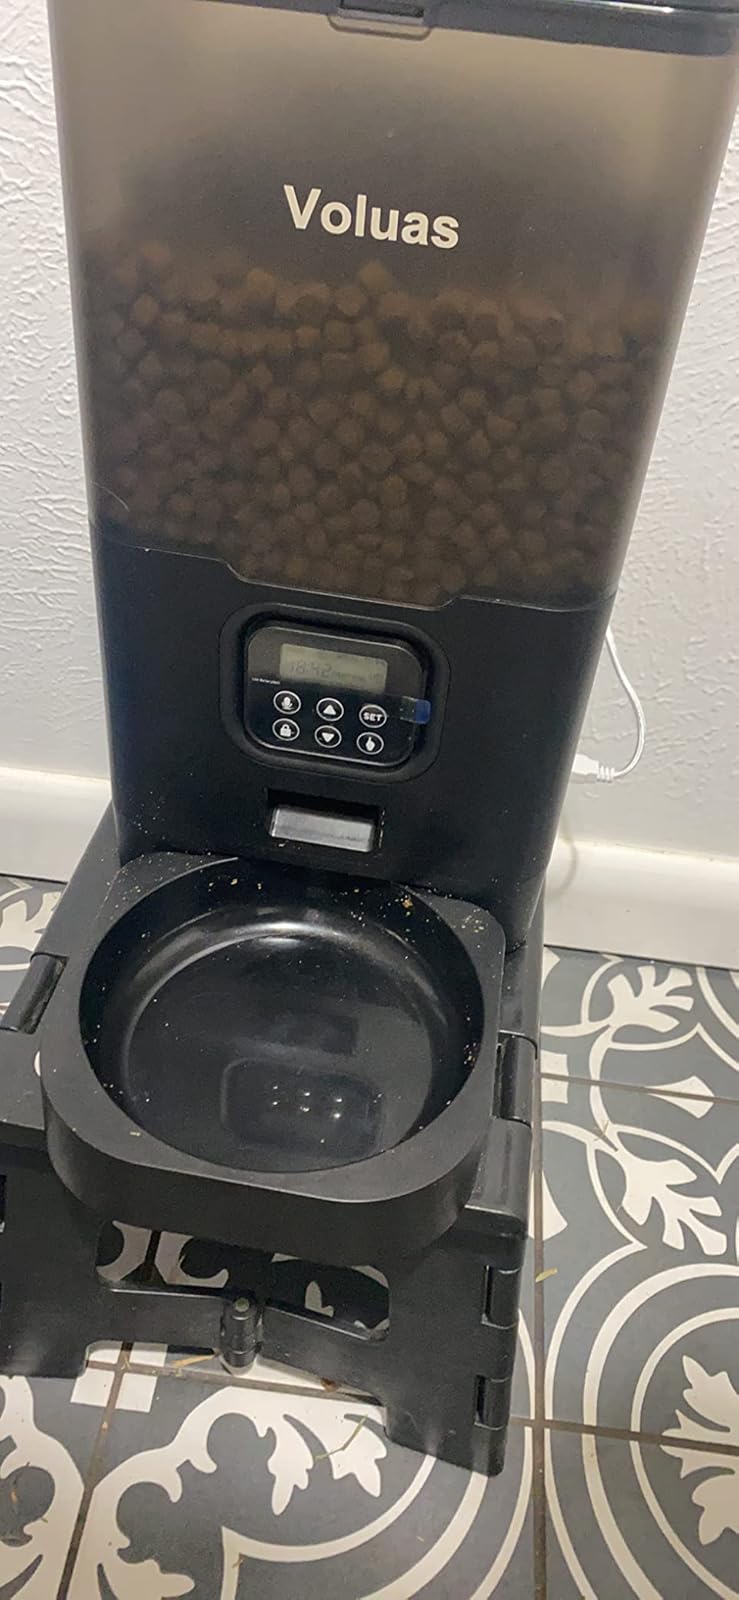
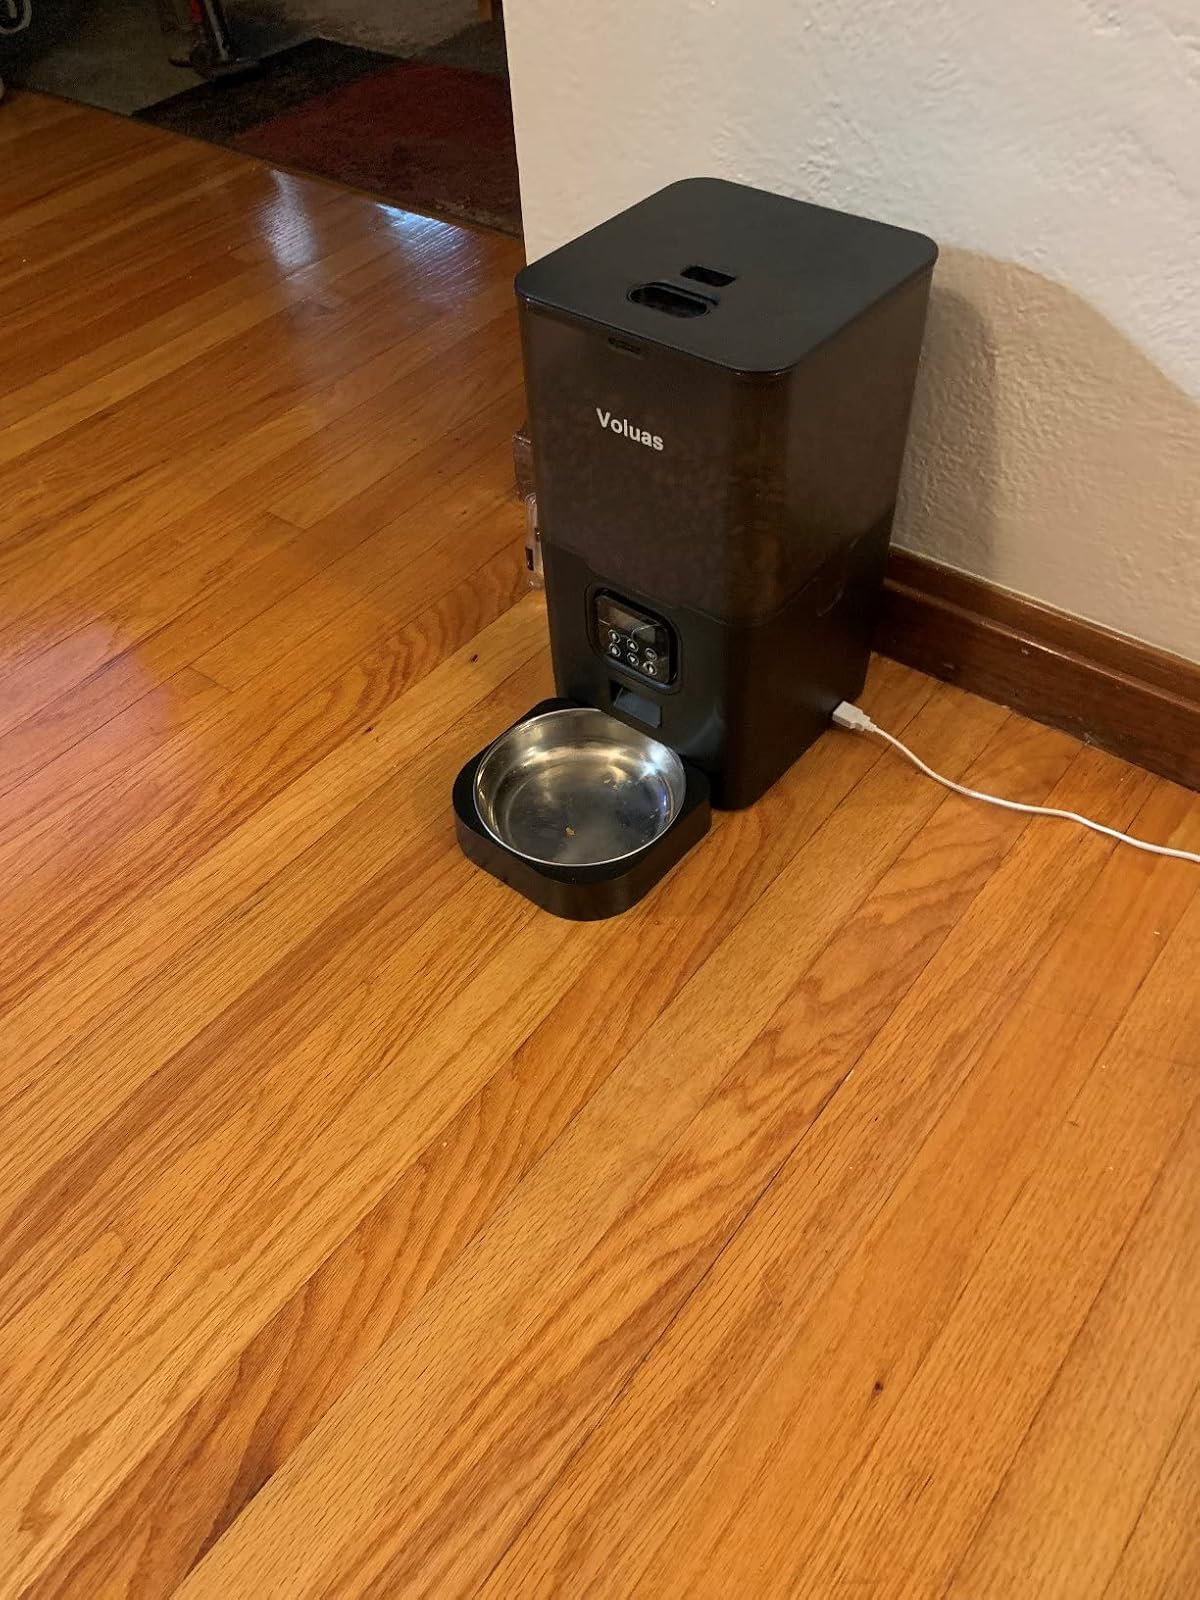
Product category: items_feeder
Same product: yes